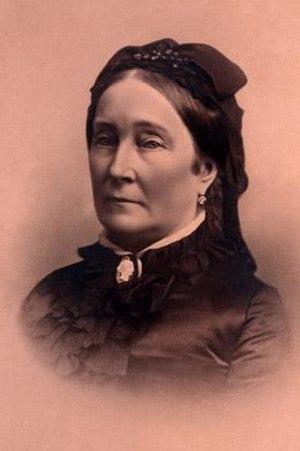
Mᵐᵉ veuve Pommery, née Jeanne Alexandrine Louise Mélin à Annelles le 13 avril 1819 et décédée à Chigny-les-Roses le 18 mars 1890, est connue pour avoir dirigé la maison de vins de Champagne Pommery.